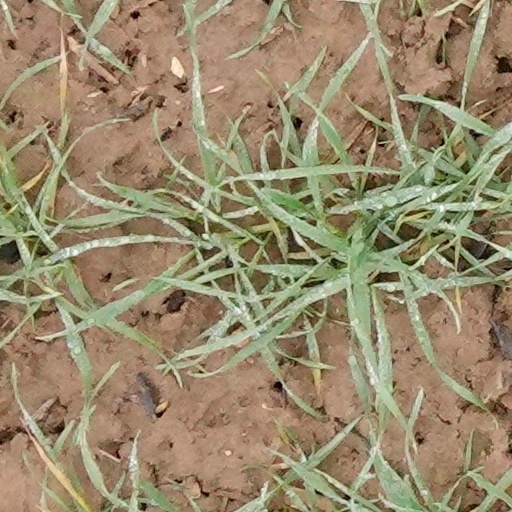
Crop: wheat